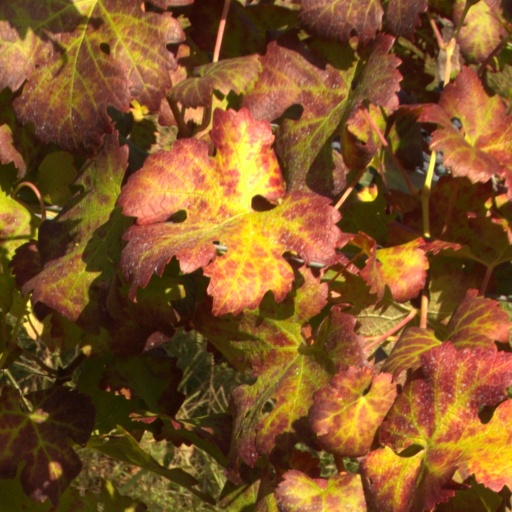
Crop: grape